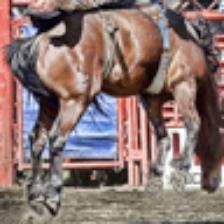
Label: NonHuman